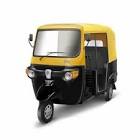
Vehicle type: Auto Rickshaws